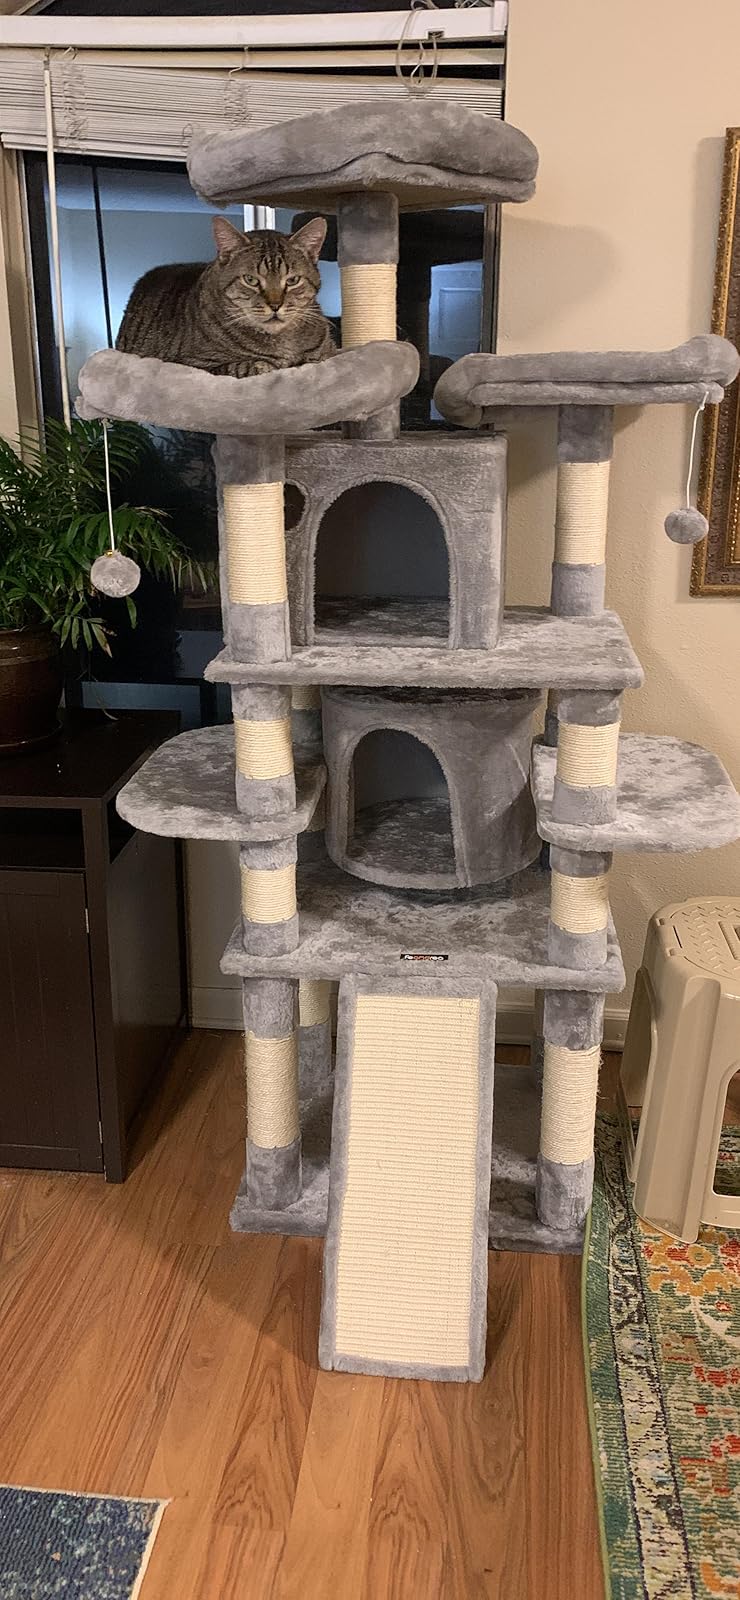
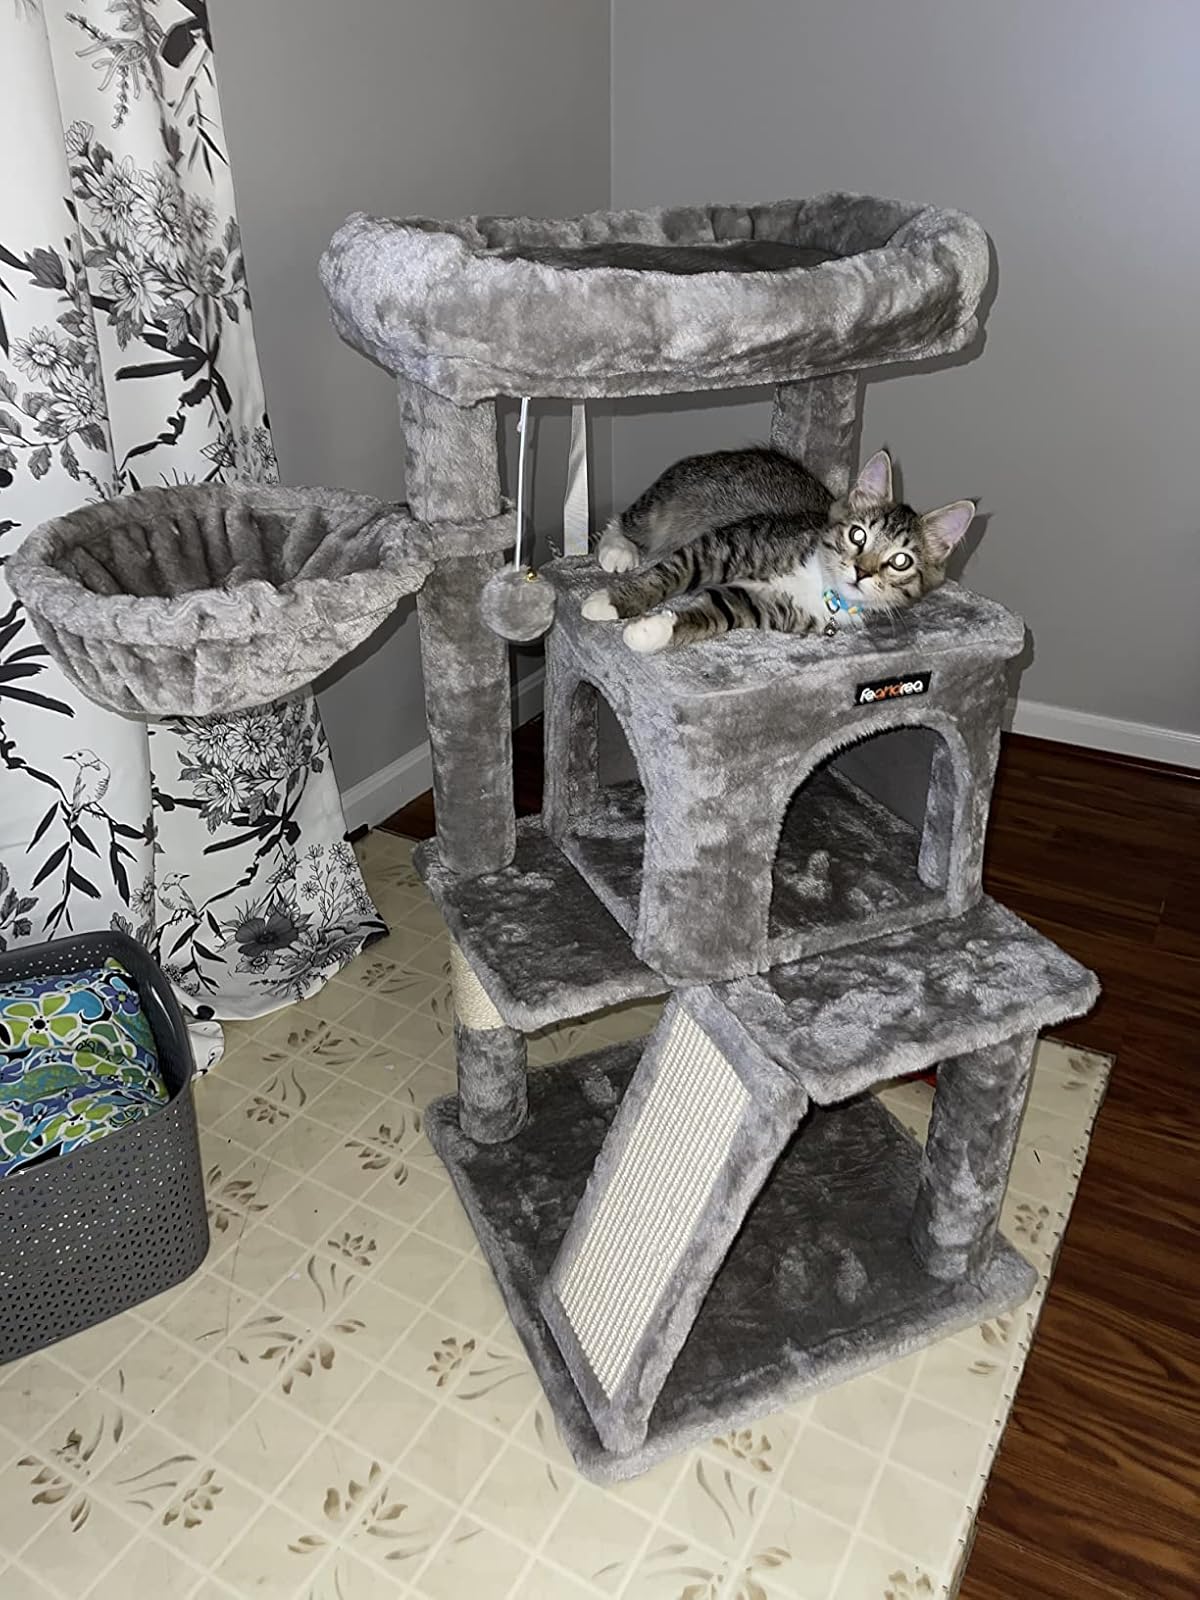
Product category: items_cat tree
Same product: no